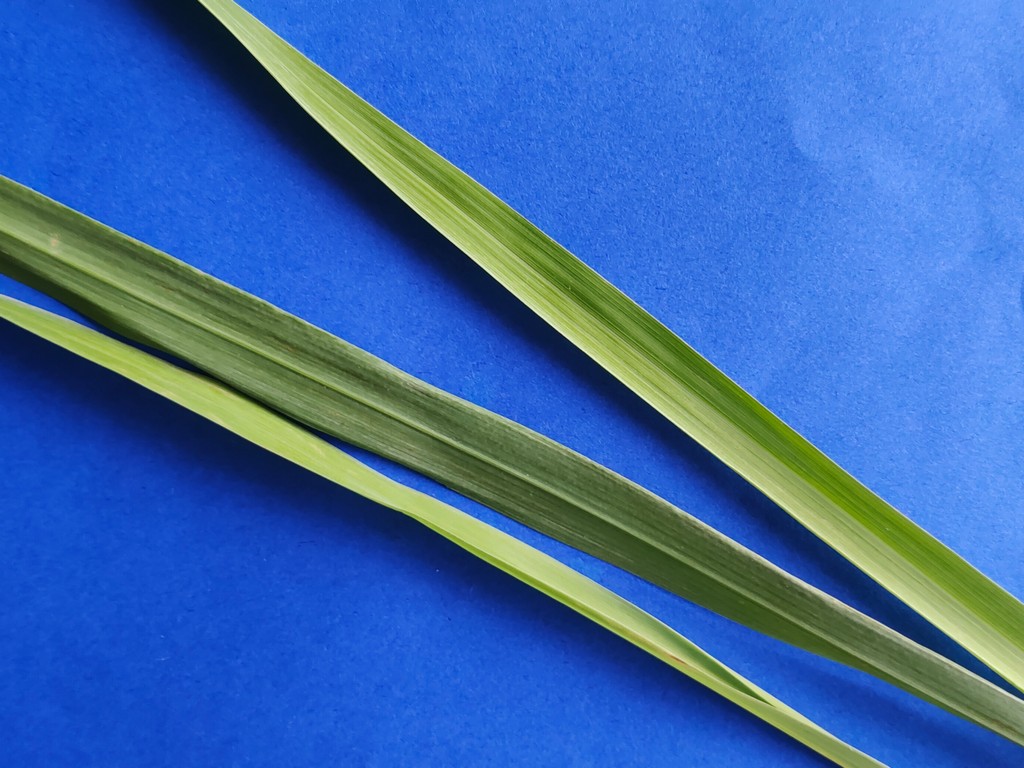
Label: Healthy